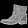
Label: Ankle boot